Tommy Kessler

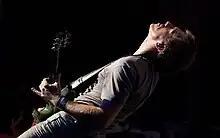
Kessler performing with Blondie during their 2010 Endangered Species World Tour

Tommy Kessler is an American guitarist from Springboro, Ohio, currently in the new wave band Blondie.